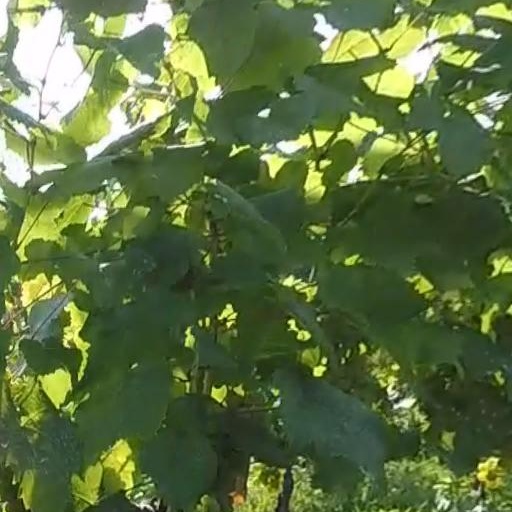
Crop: grape